Stéphane Mony

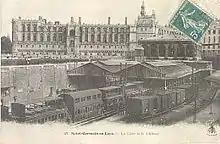
St Germain en Laye station

Stéphane Flachat, his brother Eugène and his childhood friend Benoît Paul Émile Clapeyron participated in construction of the railway line from Paris to Saint Germain.